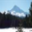
Label: mountain